Mindless Behavior: All Around the World

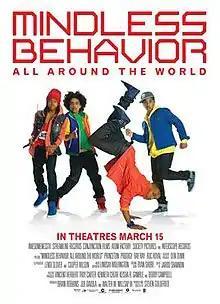
Film poster

Mindless Behavior: All Around the World is a 2013 American documentary film directed and produced by Steven Goldfried, that is based on the making of American boy band Mindless Behavior. The film was released on March 15, 2013 through AMC Theatres while being distributed by Awesomeness TV Films. The film also shares the same name as the band's second studio album, "All Around the World" and was released in the same week of the album's release.